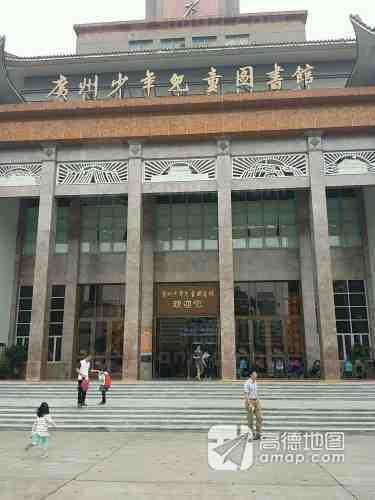
地标名称：广州少年儿童图书馆
所在城市：广州市·越秀区